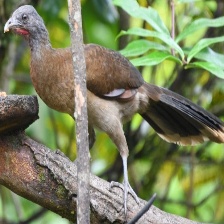
Species: GREY HEADED CHACHALACA
Scientific name: ORTALIS CINEREICEPS